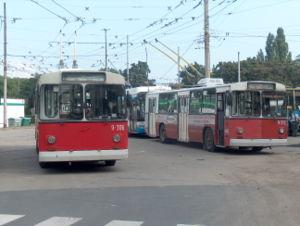
Le trolleybus de Debrecen est un réseau de trolleybus qui dessert la ville de Debrecen, chef-lieu du Hajdú-Bihar, en Hongrie.